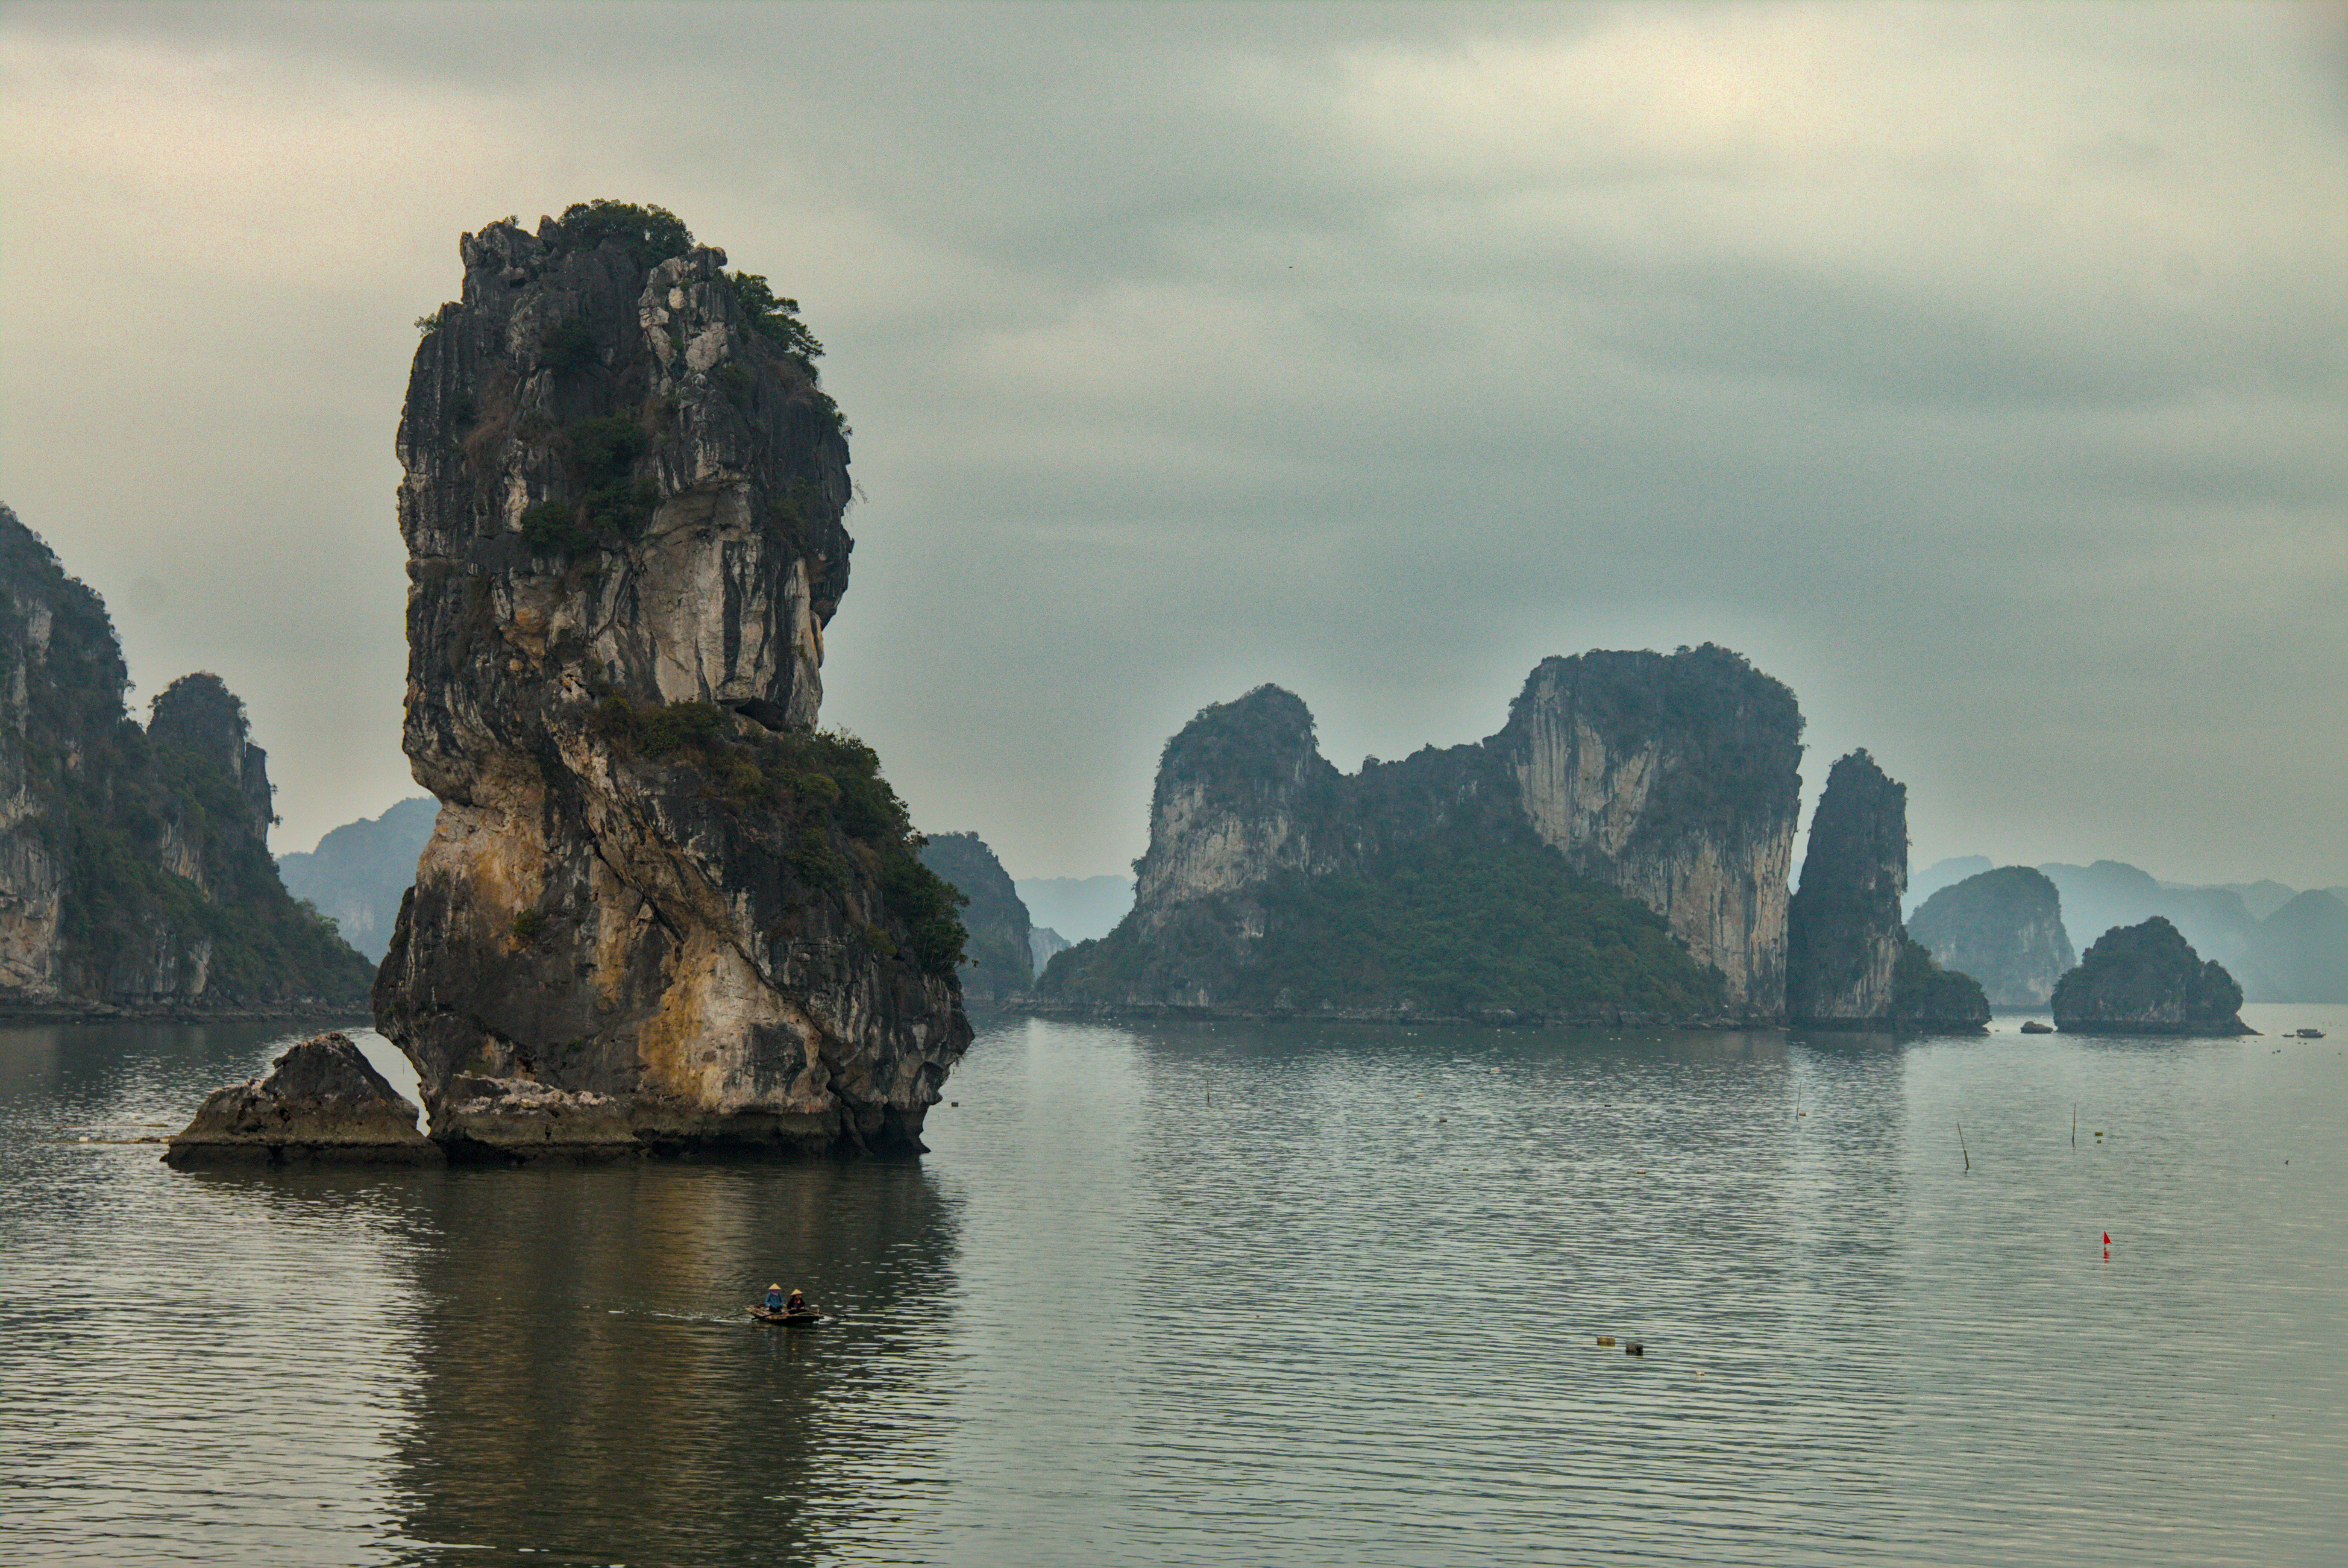
user: text: Lá cờ trong hình có màu gì?
assistant: text: Trong bức ảnh, lá cờ nhỏ xuất hiện ở phía bên phải mặt nước có màu đỏ, khá nổi bật so với tông màu xám xanh của biển và bầu trời. Màu đỏ này giúp cột mốc hoặc phao báo hiệu được dễ dàng nhận diện từ xa.

user: text: Trong hình có bao nhiêu người đang ở trên chiếc thuyền nhỏ?
assistant: text: Trên chiếc thuyền nhỏ ở tiền cảnh, có thể thấy hai người đang ngồi trên thuyền. Họ ngồi gần nhau, dùng mái chèo để di chuyển chậm rãi trên mặt nước yên bình của vịnh.

user: text: Phong cảnh trong ảnh gợi nhớ đến địa điểm nổi tiếng nào ở Việt Nam?
assistant: text: Phong cảnh với những núi đá vôi sừng sững, nước biển phẳng lặng và không gian mờ ảo trong hình gợi nhớ ngay đến Vịnh Bái Tử Long, một trong những vịnh đẹp nhất miền Bắc, nằm kề bên Vịnh Hạ Long và mang nét hoang sơ, trầm tĩnh đặc trưng.

user: text: Chiếc nón mà những người trên thuyền đang đội là trang phục truyền thống phổ biến của quốc gia nào?
assistant: text: Những người trên thuyền đội nón lá, một loại trang phục truyền thống đặc trưng và quen thuộc của Việt Nam. Nón lá được sử dụng rộng rãi bởi người dân miền biển, miền sông nước và cả nông thôn nhờ khả năng che nắng, chống mưa và tính tiện lợi.

user: text: Những người trên chiếc thuyền nhỏ đang đội trang phục truyền thống nào và hoạt động chính của họ ở vùng vịnh như trong ảnh thường là gì?
assistant: text: Những người trên thuyền đang đội nón lá và mặc trang phục giản dị, thể hiện hình ảnh quen thuộc của người dân vùng biển miền Bắc. Hoạt động chính của họ trong khu vực vịnh thường là chèo thuyền phục vụ du lịch, đánh bắt thủy sản nhỏ lẻ, hoặc đưa khách tham quan len qua các dãy núi đá vôi và hang động – một trải nghiệm rất đặc trưng của vùng vịnh Bái Tử Long và Hạ Long.